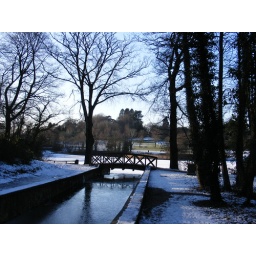
a bridge over troubled water